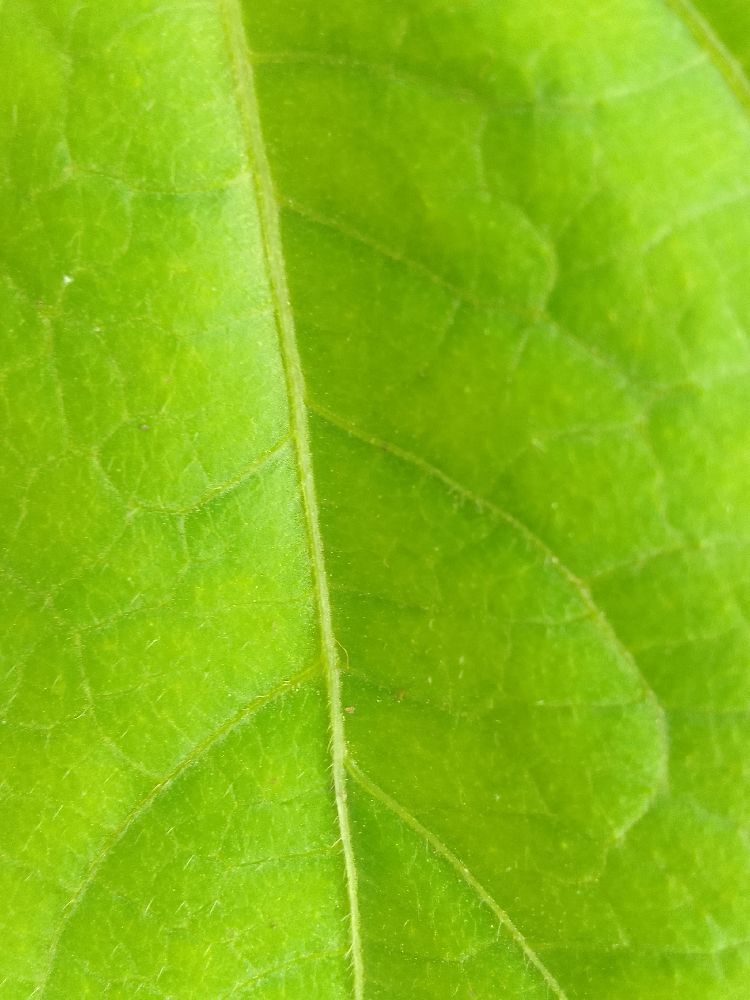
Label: healthy